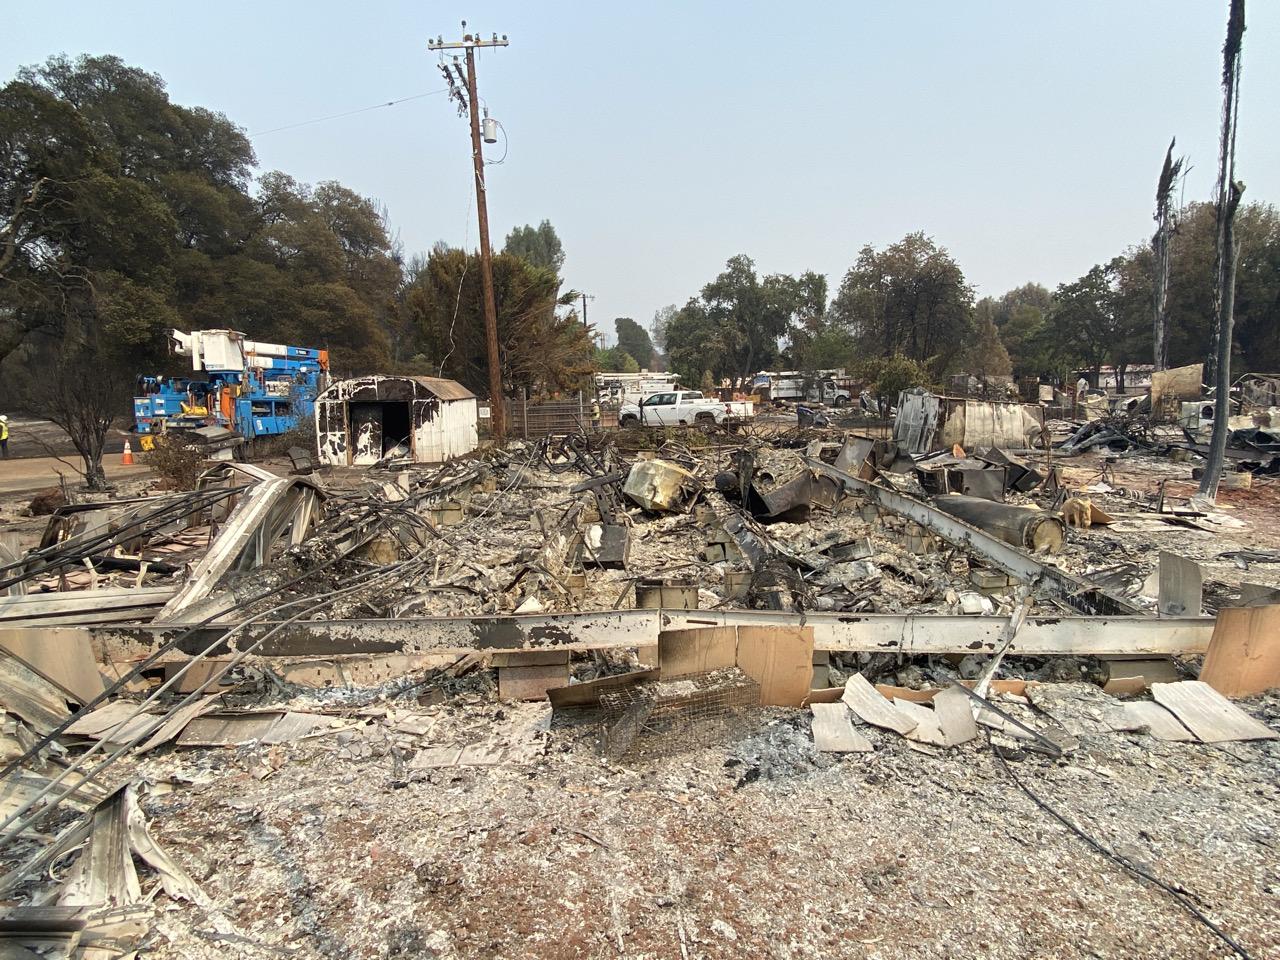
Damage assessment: destroyed